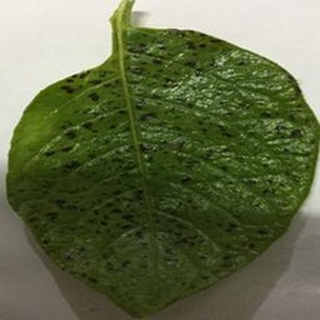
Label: potato_early_blight